China–United States relations

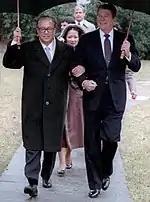
President Ronald Reagan walking with Premier Zhao Ziyang during his visit to the White House on 10 January 1984.

Shortly after being elected president in 1980, Ronald Reagan made a speech criticizing the PRC and welcoming restoration of ties with Taiwan. These remarks aroused initial concern in Beijing, but Reagan's advisers quickly apologized for his comments, and the president-elect soon retracted them. Reagan's first two years in office saw some deterioration in US-China relations due to the president's vociferous anti-communism, as well as the inability of the two nations to come to a common understanding over the Korean conflict, the Israel–Palestine conflict, or the Falklands War. In 1982, Chinese leader Deng Xiaoping, in a reiteration of Mao Zedong's "Three Worlds" theory, criticized both the US and Soviet Union for imperialism. In 1983, there were quarrels over a Chinese tennis player, Hu Na, who defected to the US, and over an incident where an Olympic parade float in New York City displayed the flag of Taiwan rather than the PRC's flag. Relations in the early part of 1984 were strained over the issue of United States arms sales to Taiwan, but later improved.